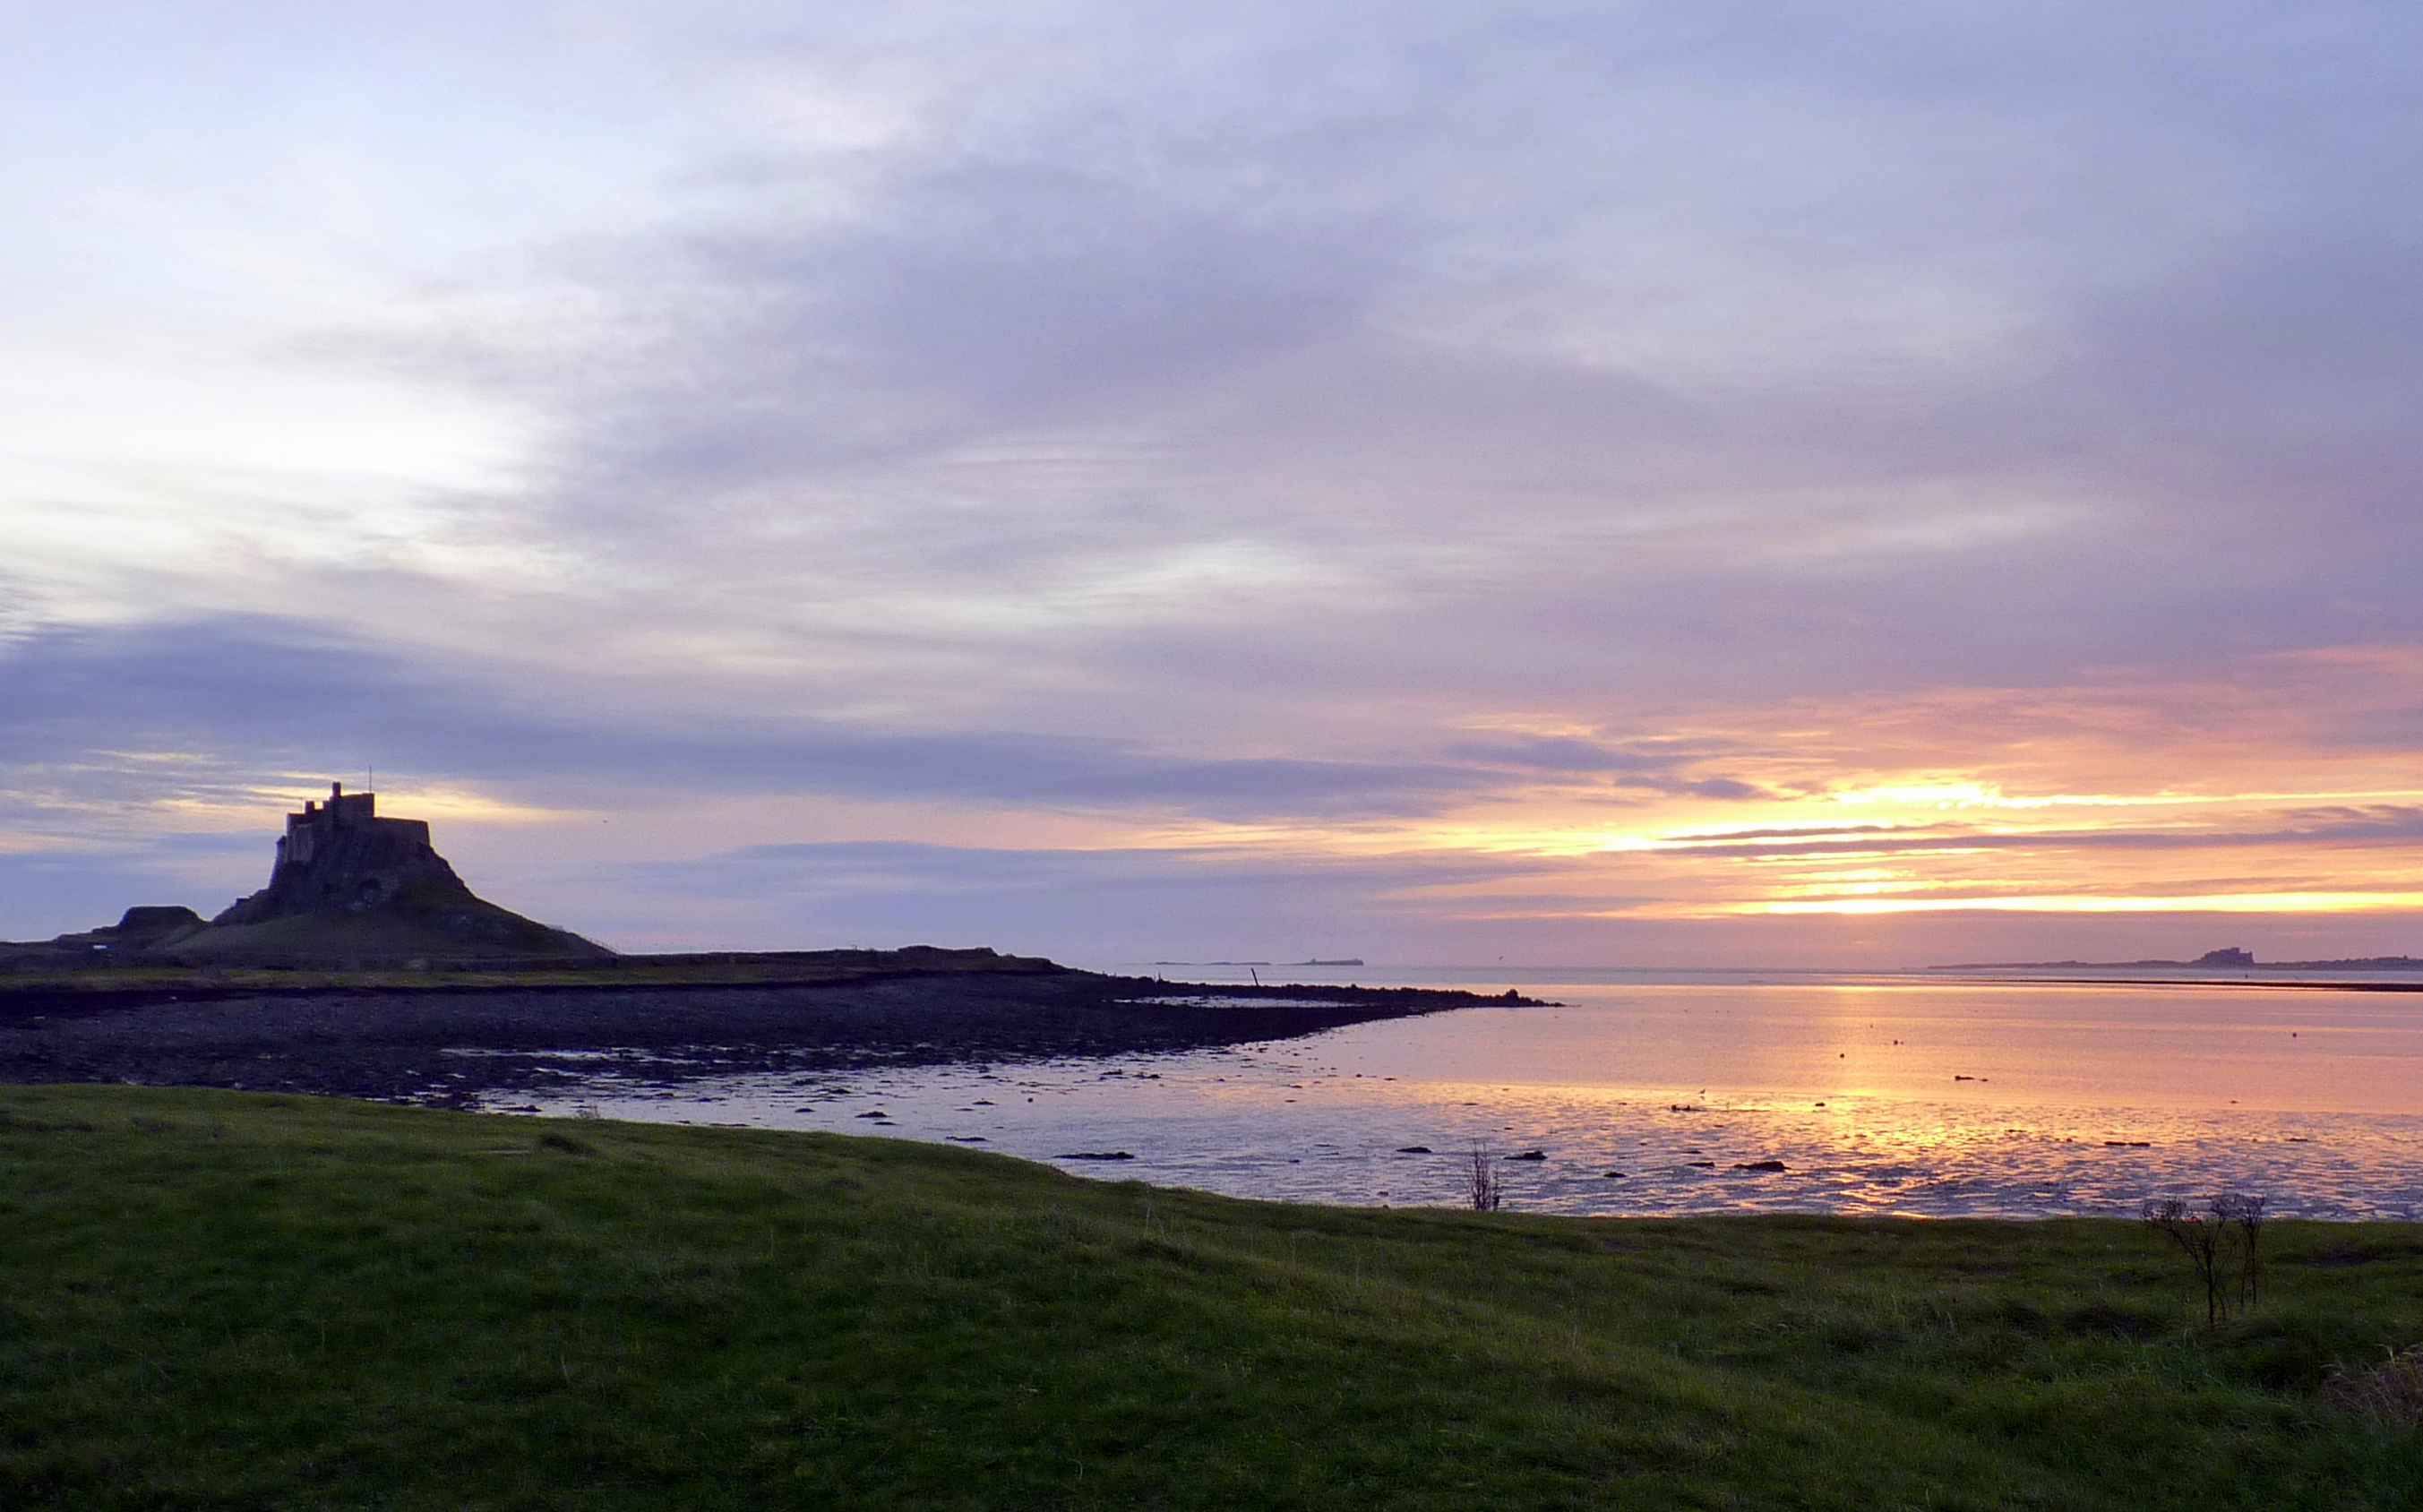
beach, sea, coast, ocean, horizon, cloud, sunrise, sunset, morning, shore, dawn, dusk, evening, tower, bay, castle, terrain, body of water, loch, holyisland, cape, afterglow